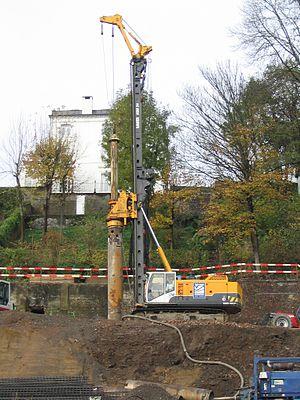
forage de pieux
Un pieu est un élément de construction en béton, acier, bois ou mixte permettant de fonder un bâtiment ou un ouvrage. Ils sont utilisés lorsque le terrain ne peut pas supporter superficiellement les contraintes dues à la masse de l'ouvrage. Il est également possible d'utiliser des pieux pour renforcer des fondations existantes.